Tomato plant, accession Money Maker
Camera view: bottom (45 deg); turntable rotation: 300 degrees
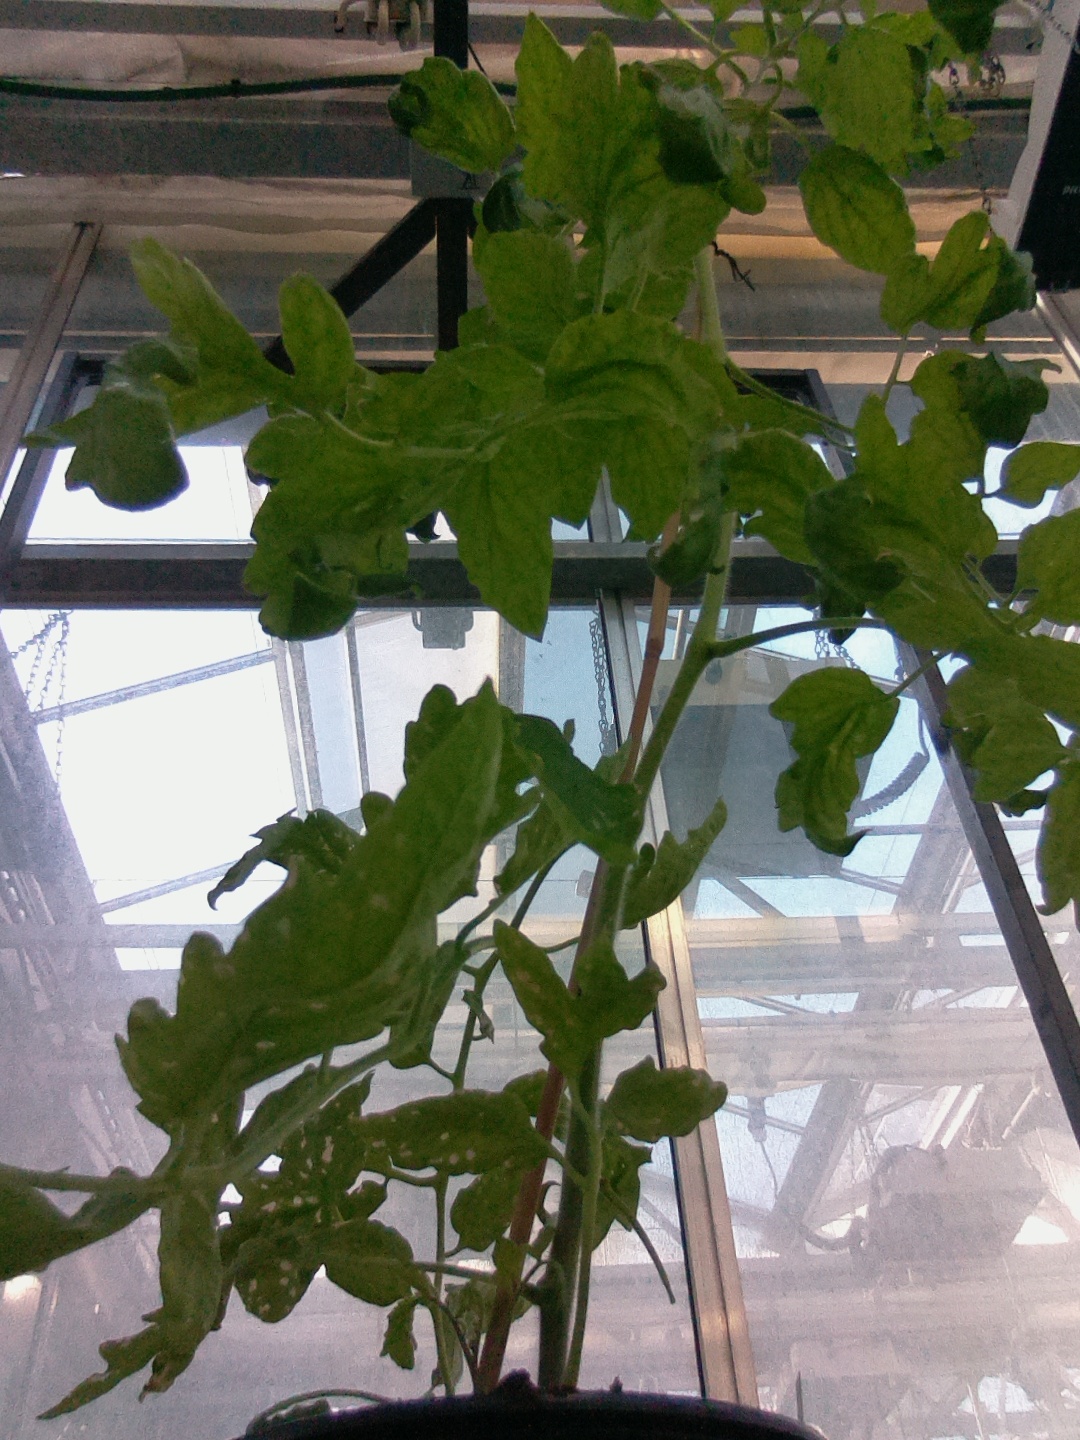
BBCH growth stage 52: 2 inflorescences visible